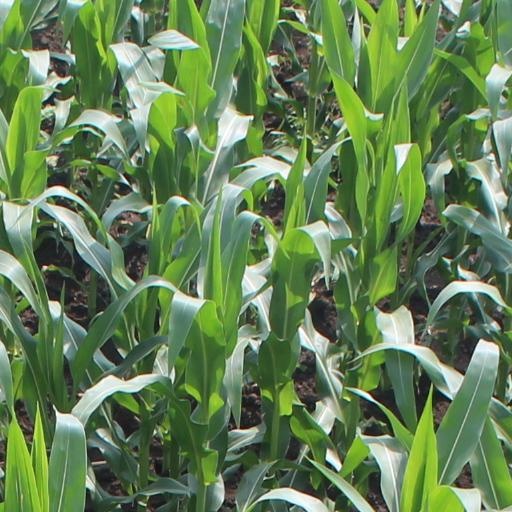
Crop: maize; corn